Andrew Embley

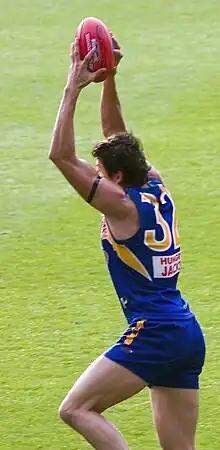
Embley in the 2005 AFL Grand Final

Andrew Gerard Embley (born 27 June 1981) is a former Australian rules footballer who played with the West Coast Eagles in the Australian Football League (AFL). He is known for winning the Norm Smith Medal as the best player in the 2006 AFL Grand Final.